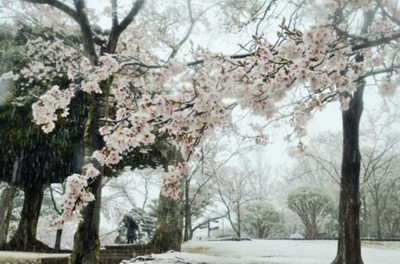
Weather: snow or frosty